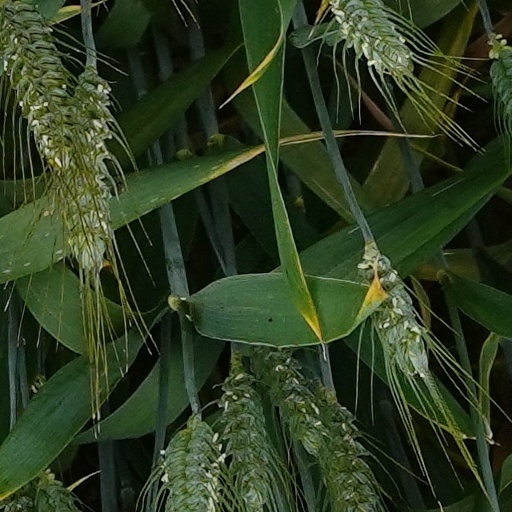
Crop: wheat